William Dickinson (1745–1806)

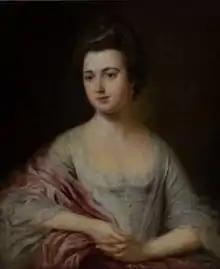
Philippa Fuller, portrait c.1770

In January 1771, he married Philippa Fuller, daughter of Stephen Fuller of Brightling, Sussex and Jamaica. They had at least a son and a daughter. Dickinson died on 26 May 1806.